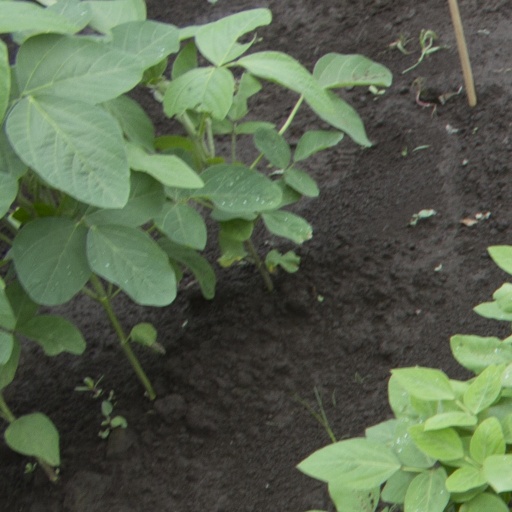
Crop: soybean